Francisco León de la Barra

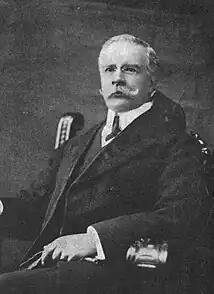
León de la Barra in 1911.

He served as president until November 6, 1911, when Madero took office 6 November 1911 as the duly-elected president. Although considered by conservatives the benign "White President," the German ambassador to Mexico, Paul von Hintze, who associated with the Interim President, said of him that "De la Barra wants to accommodate himself with dignity to the inevitable advance of the ex-revolutionary influence, while accelerating the widespread collapse of the Madero party..."